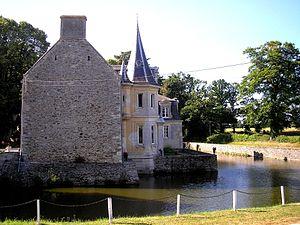
Livry (Normandie, France). Château de Parfouru-l'Éclin.
Parfouru-l'Éclin est une ancienne commune française du département du Calvados et la région Basse-Normandie, associée à Livry du 1ᵉʳ janvier 1973 — par arrêté préfectoral du 30 décembre 1972 — au 31 décembre 2016, date à laquelle son territoire est définitivement intégré à celui de la commune déléguée de Livry lors de la création de la commune nouvelle de Caumont-sur-Aure.
Livry est une ancienne commune française, située dans le département du Calvados en région Normandie, peuplée de 743 habitants, rattachée depuis le 1ᵉʳ janvier 2017 à la commune nouvelle de Caumont-sur-Aure et à l'arrondissement de Vire.